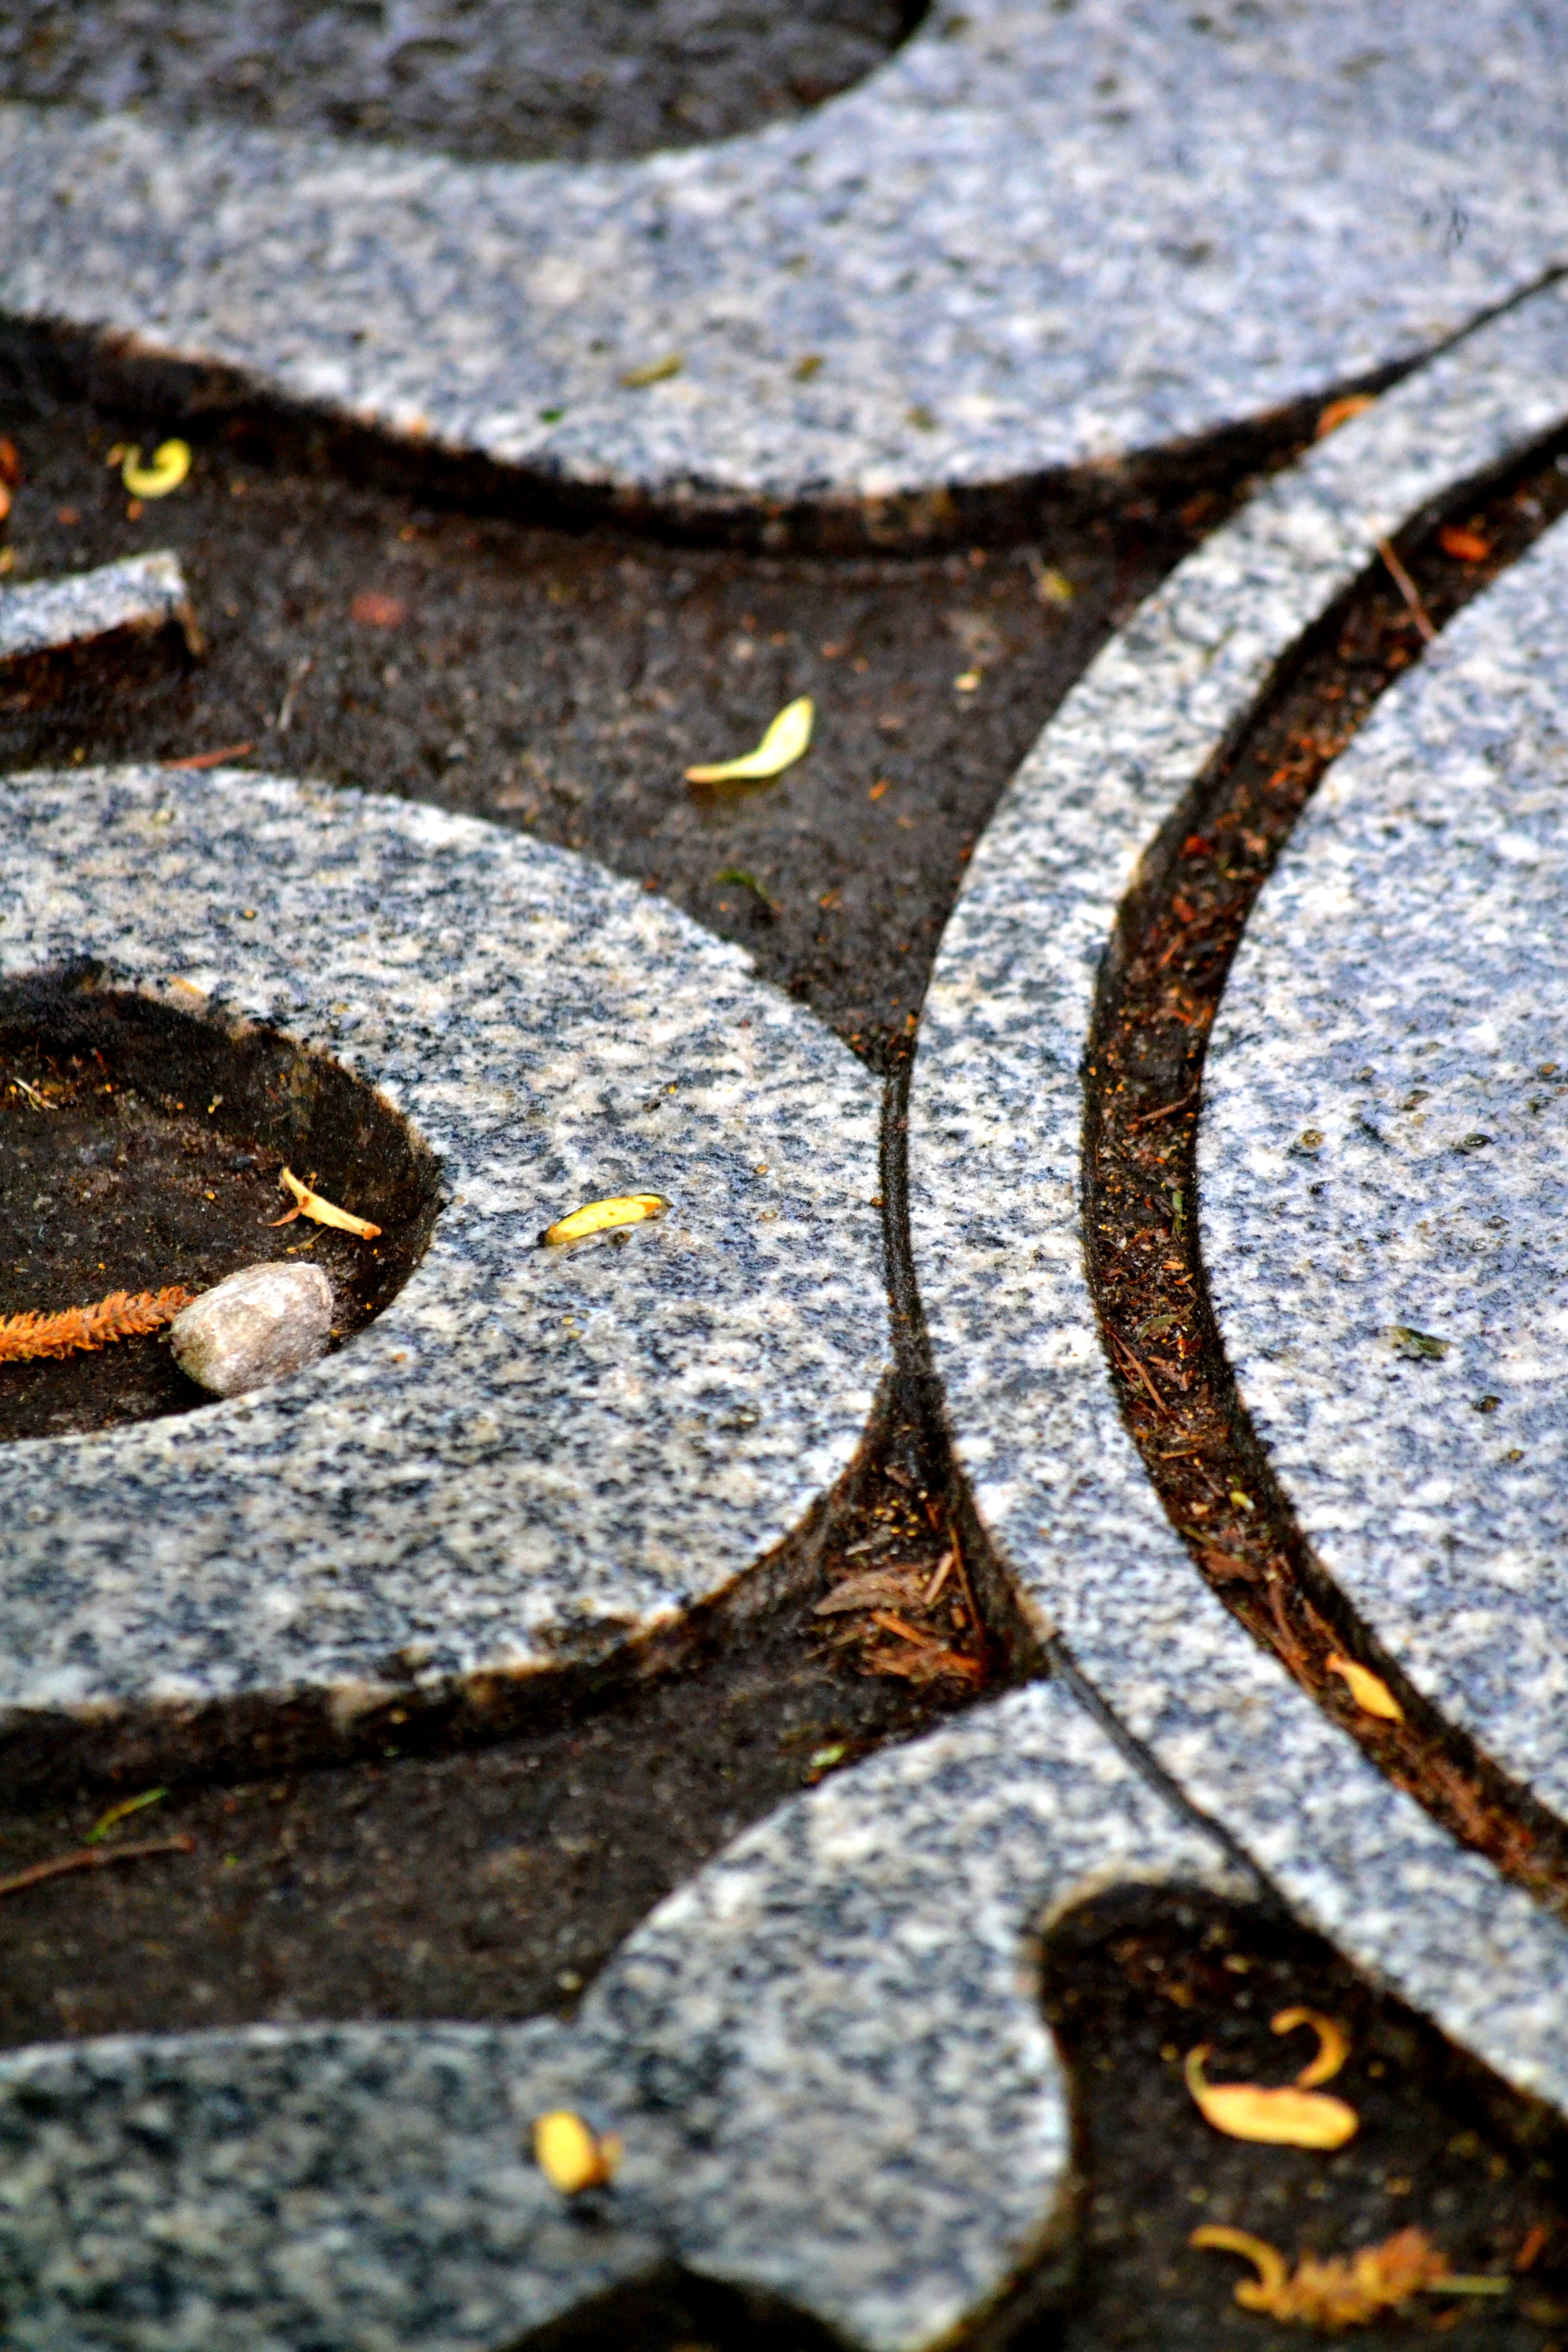
tree, nature, rock, branch, wood, ground, texture, rain, leaf, wet, stone, asphalt, autumn, brown, soil, season, close up, grey, flooring, road surface